John Pierpoint

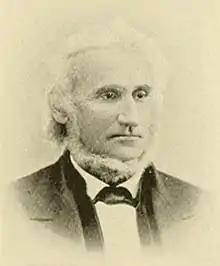
From 1894's "Men of Vermont Illustrated"

John Pierpoint (January 10, 1805 – January 7, 1882) was a Vermont attorney and judge. He served as a justice of the Vermont Supreme Court from 1857 until his death, and was Chief Justice beginning in 1865.